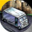
Label: truck